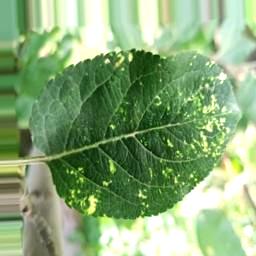
Label: Apple_Mosaic